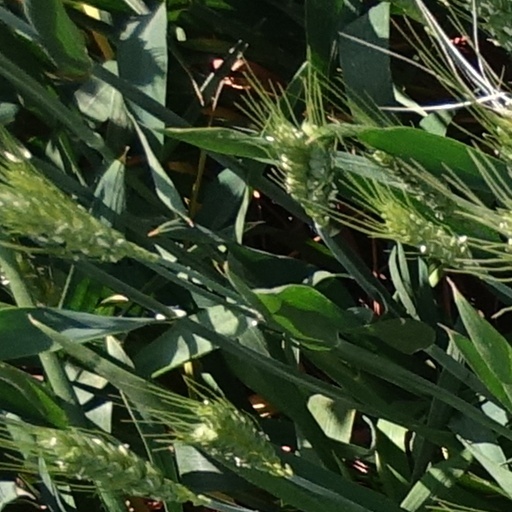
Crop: wheat